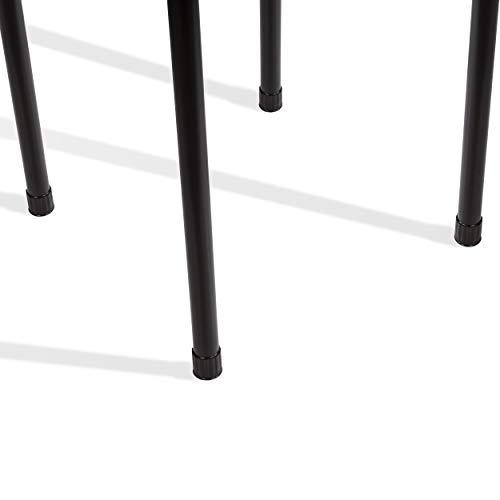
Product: urb SPACE 6 Pack, Black
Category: Home & Kitchen | Furniture | Bedroom Furniture | Vanities & Vanity Benches
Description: Stackable – their stackable design and compact size help you save space in your home and are easy to store and access for those special events.
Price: $34.22
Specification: ASIN:B077Y8GVJL|ShippingWeight:18.7pounds|DateFirstAvailable:September13,2018